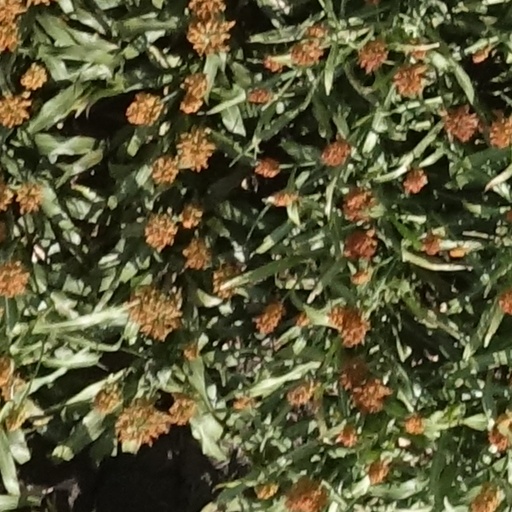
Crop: sorghum